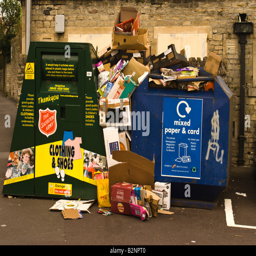
a pile of recycling awaiting collection